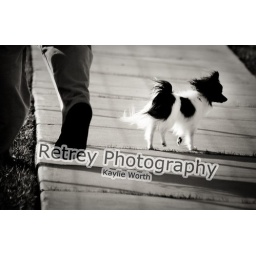
Oreo walks toward the exit door in the dog park.